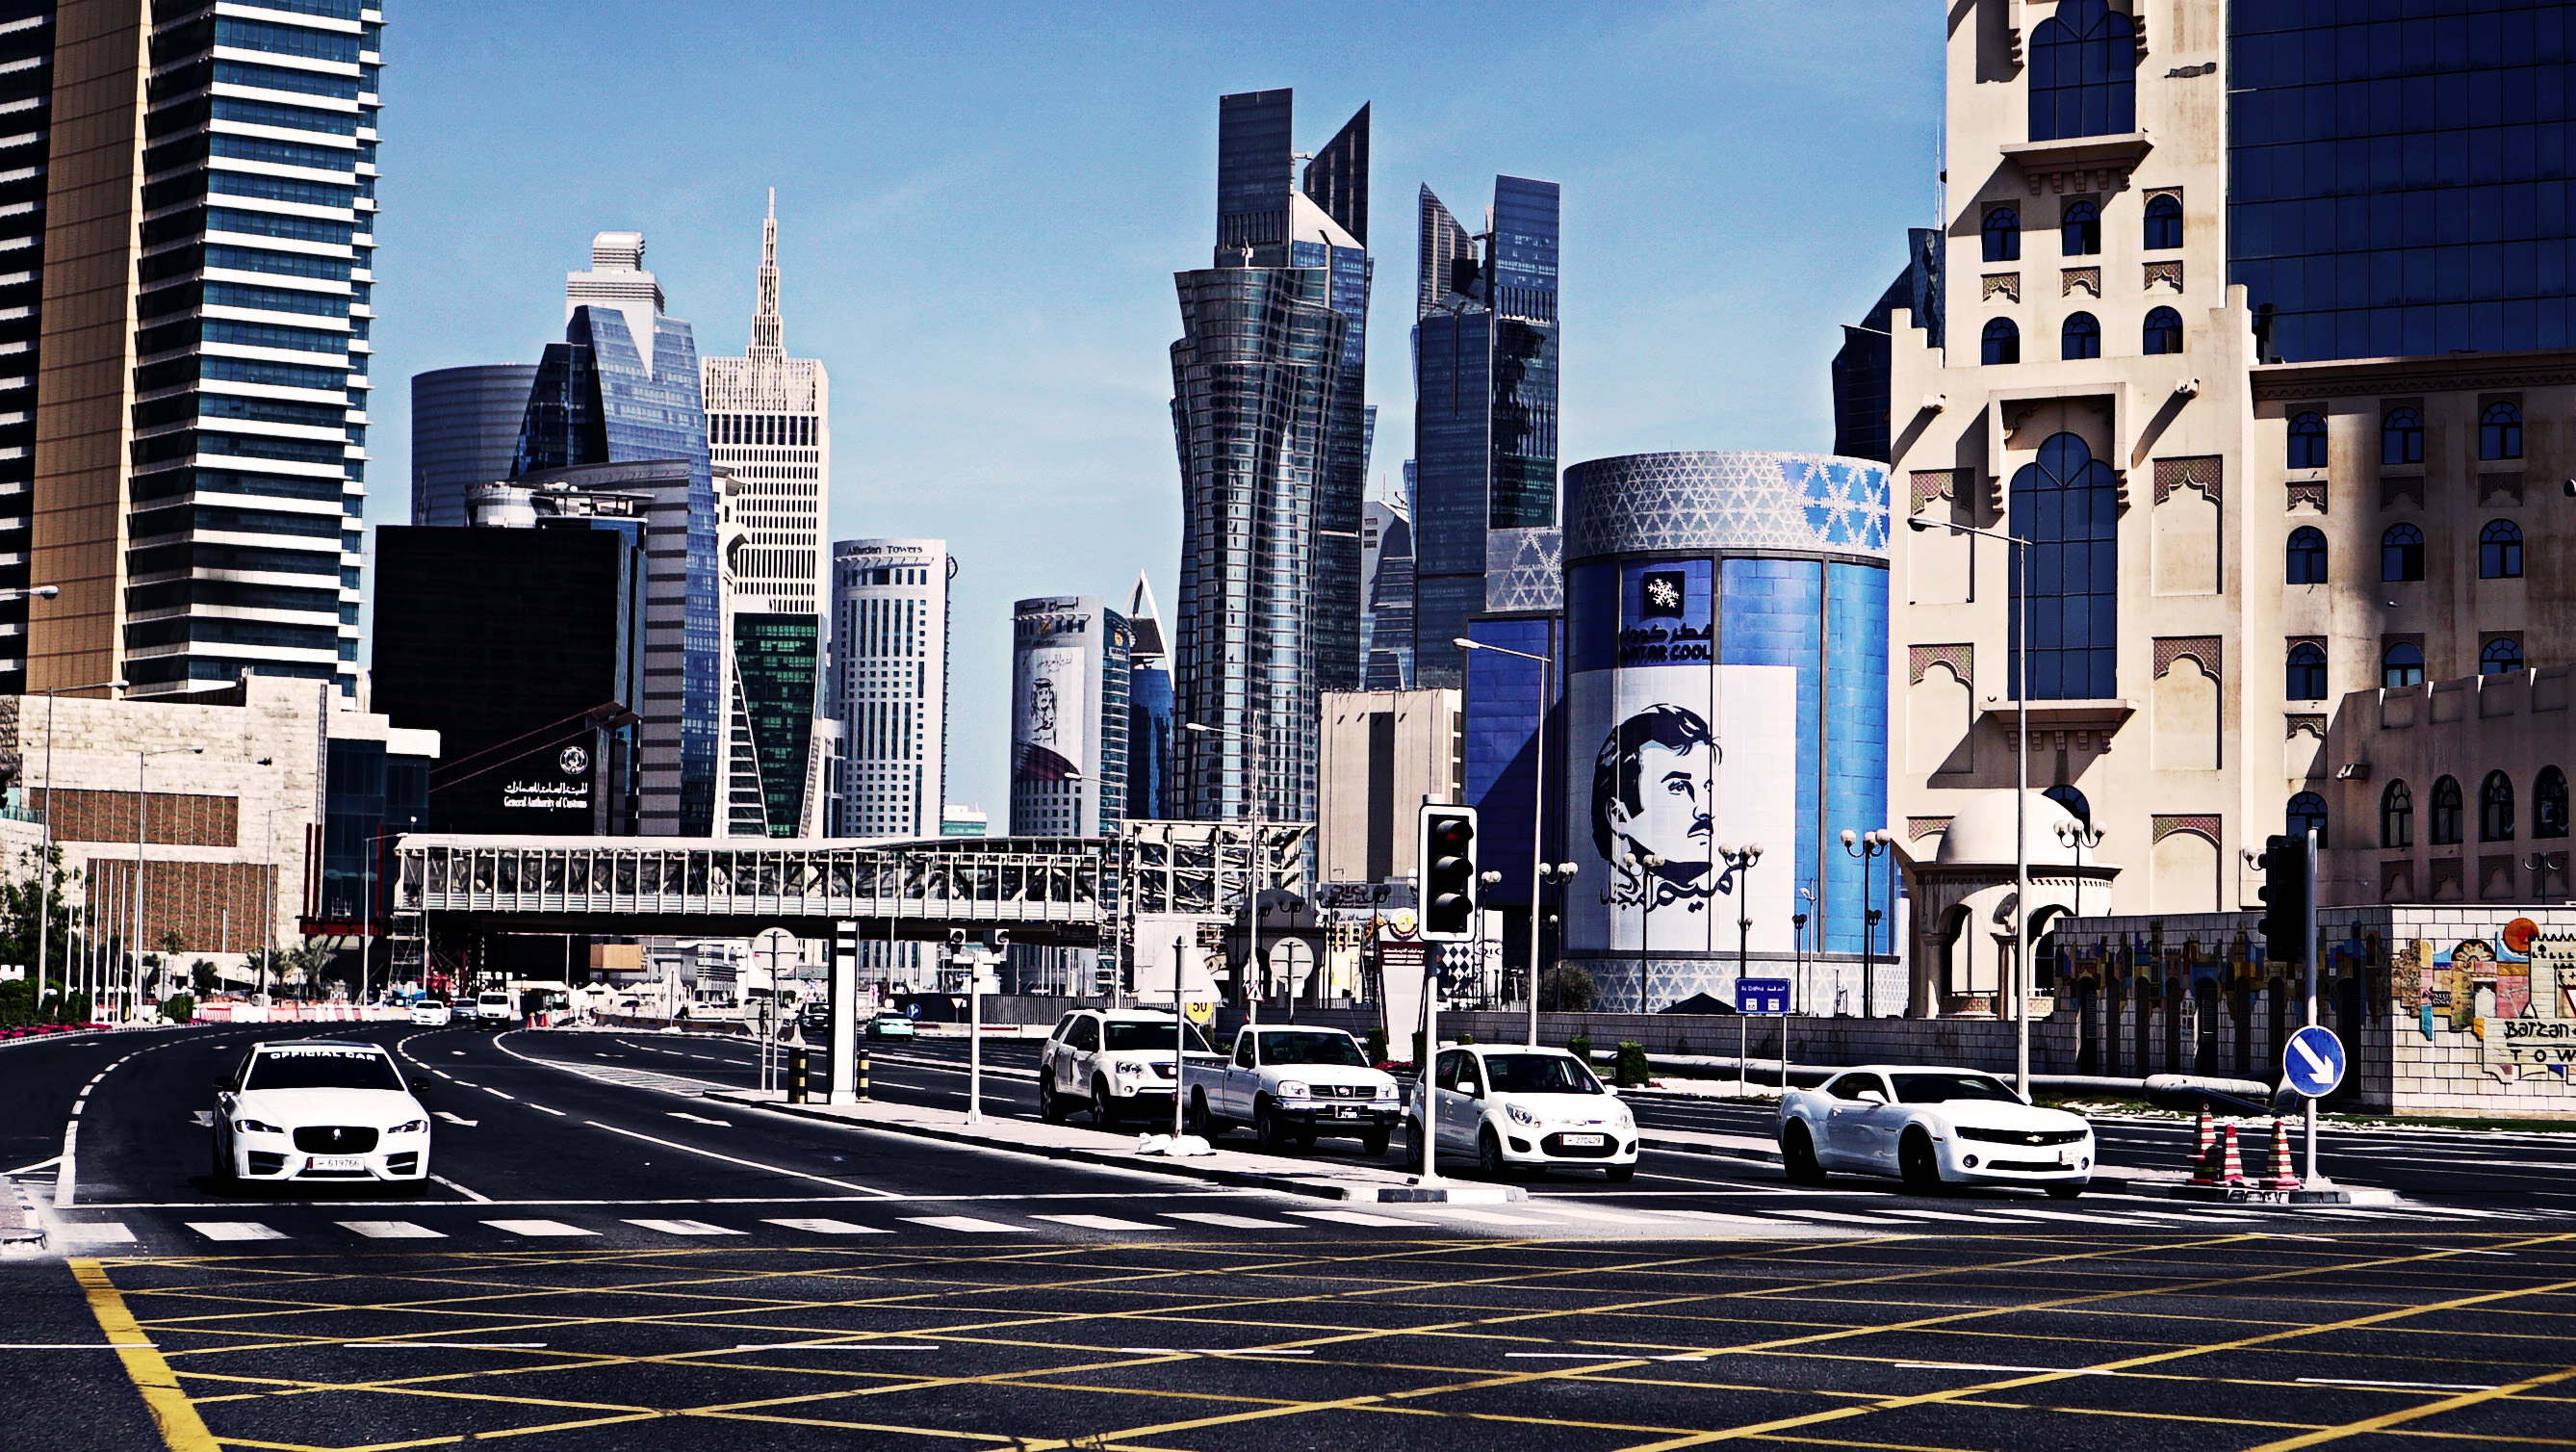
city, cityscape, urban area, metropolitan area, metropolis, skyline, skyscraper, daytime, human settlement, downtown, architecture, landmark, building, tower block, transport, town, mixed use, neighbourhood, sky, infrastructure, commercial building, tower, vehicle, street, road, urban design, thoroughfare, residential area